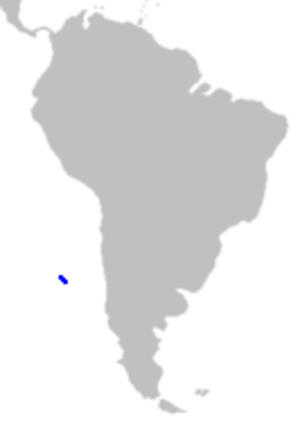
Les Lactoridacées sont une famille de plantes dicotylédones primitives qui ne comprend qu'une seule espèce, Lactoris fernandeziana, endémique des îles Juan Fernandez au Chili.